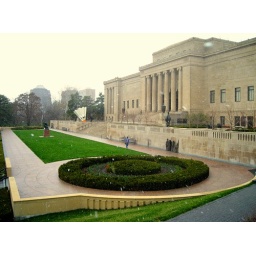
- a chair in a room, a room in a house, a house in an environment, an environment in a city plan. Eero Saarinen